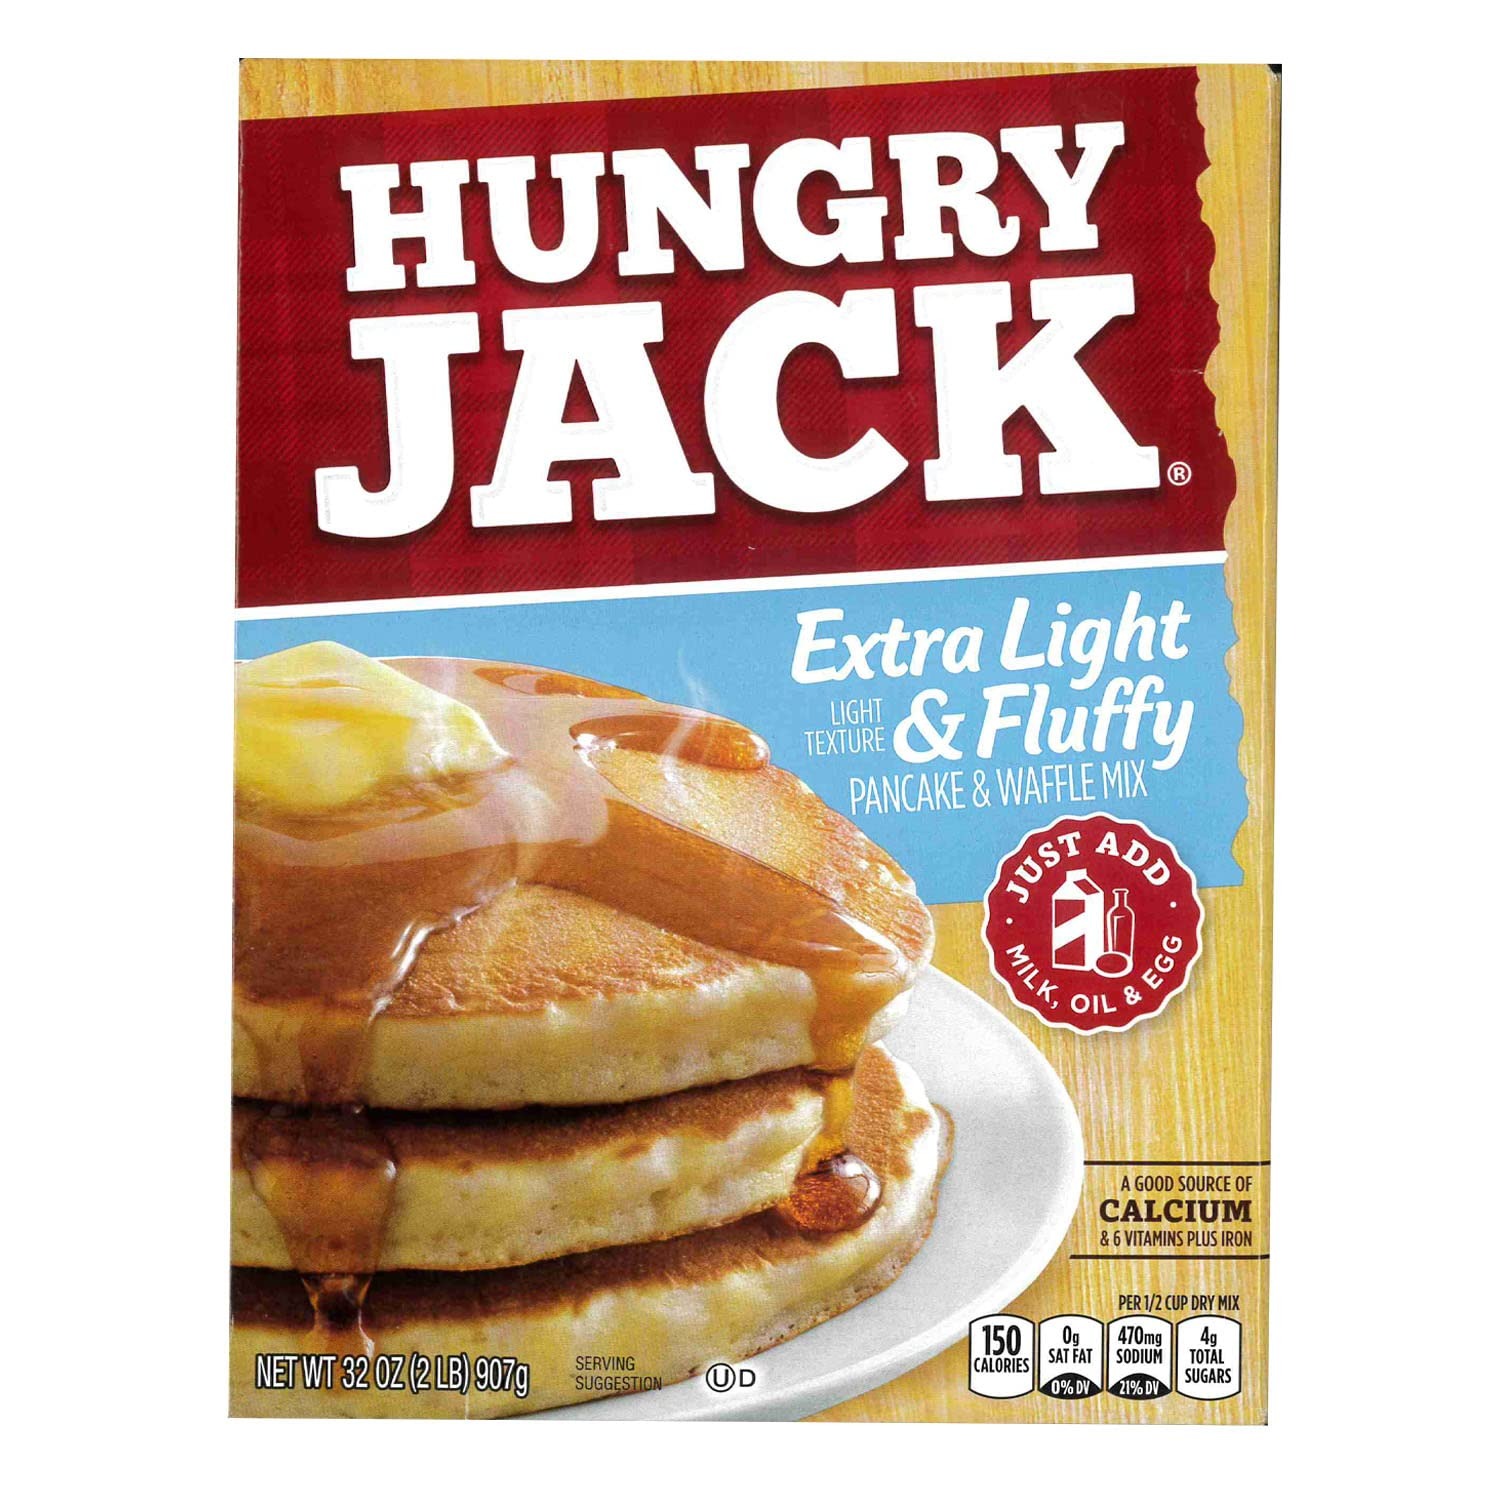
Item Name: Hungry Jack Complete Extra Light & Fluffy Pancake and Waffle Mix, 32 Ounce
Bullet Point 1: Contains 1 - 32 ounce box of complete, extra light and fluffy pancake and waffle mix
Bullet Point 2: A complete waffle and pancake mix - just add water!
Bullet Point 3: Good source of calcium and six vitamins plus iron
Bullet Point 4: Pair with Hungry Jack Syrup for a hot, hearty breakfast that's ready in a flash
Value: 32.0
Unit: Ounce

Price: 2.88